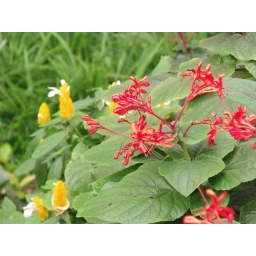
red, yellow and white flowers in a green setting